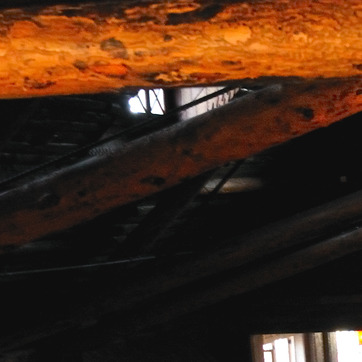
Material: wood